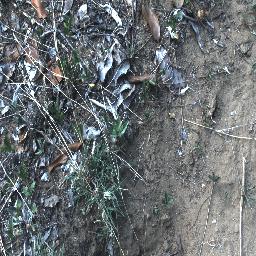
Label: negative